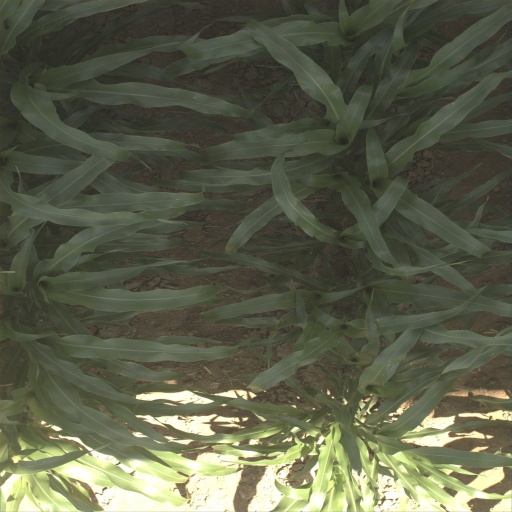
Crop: sorghum